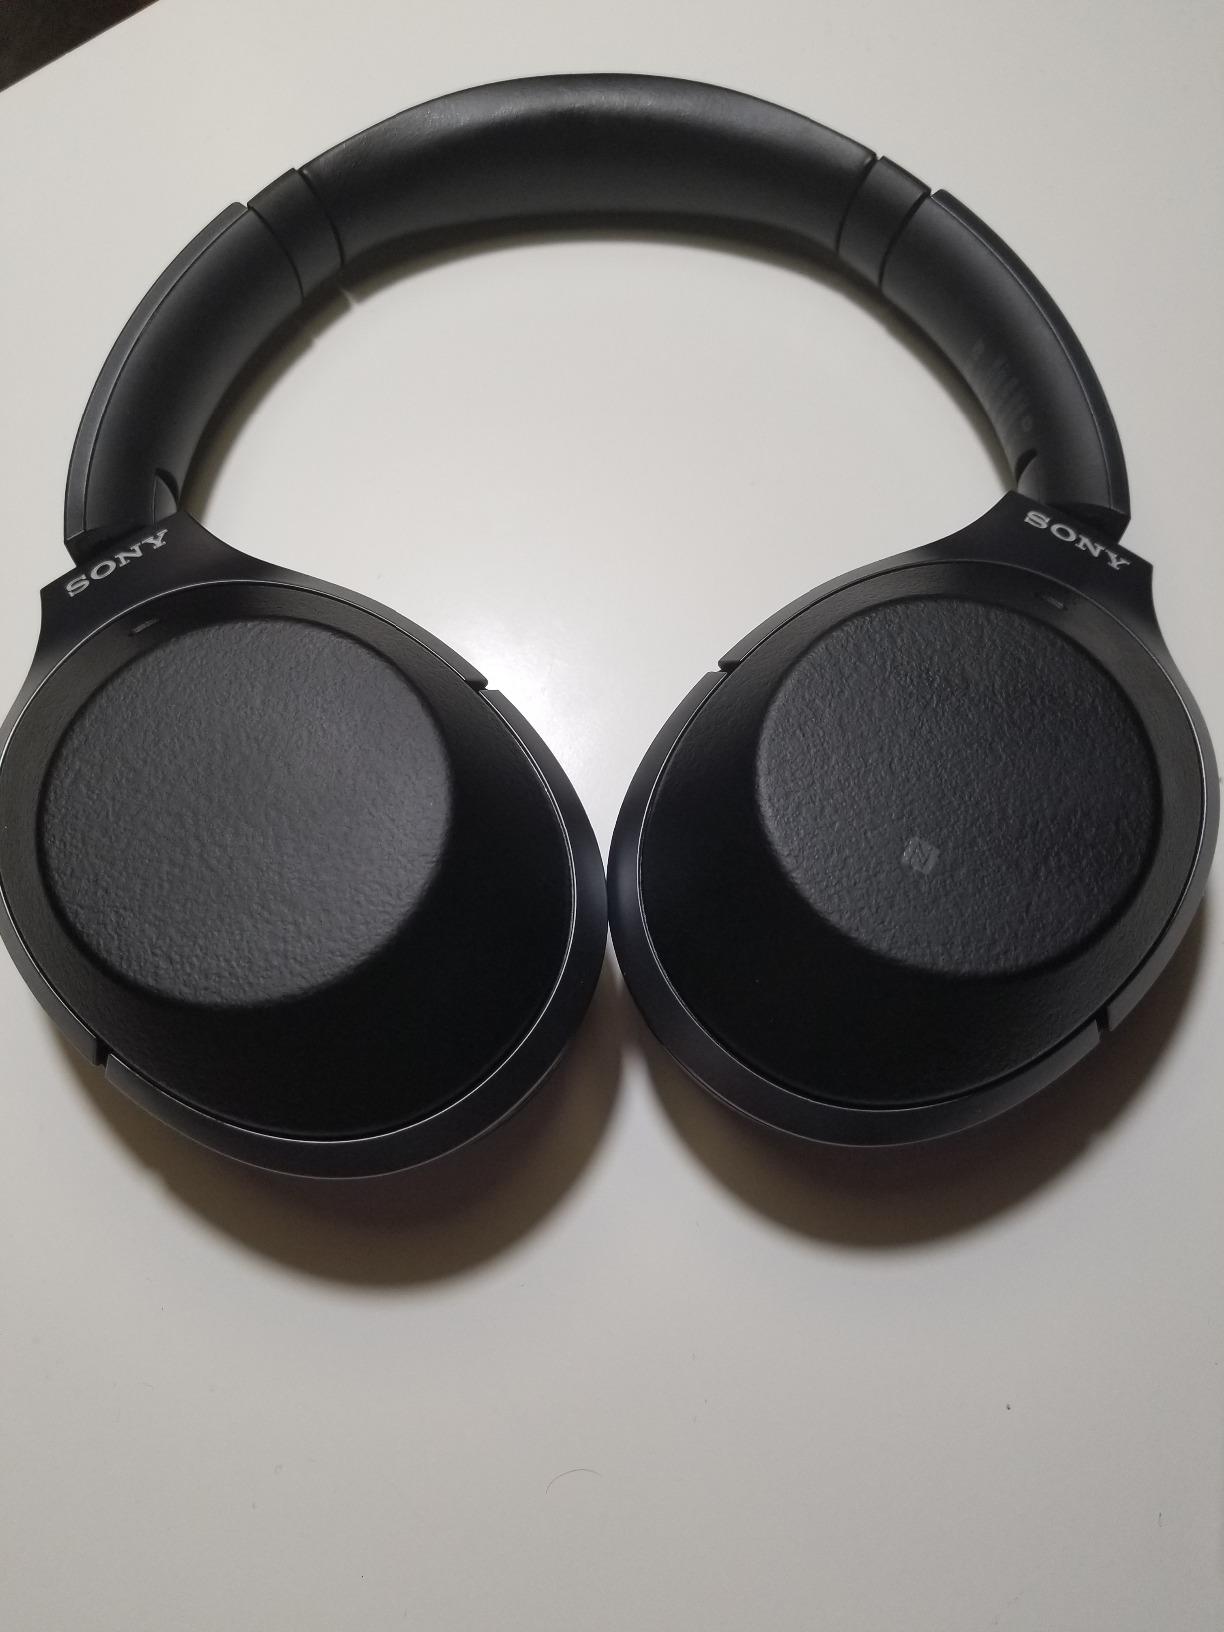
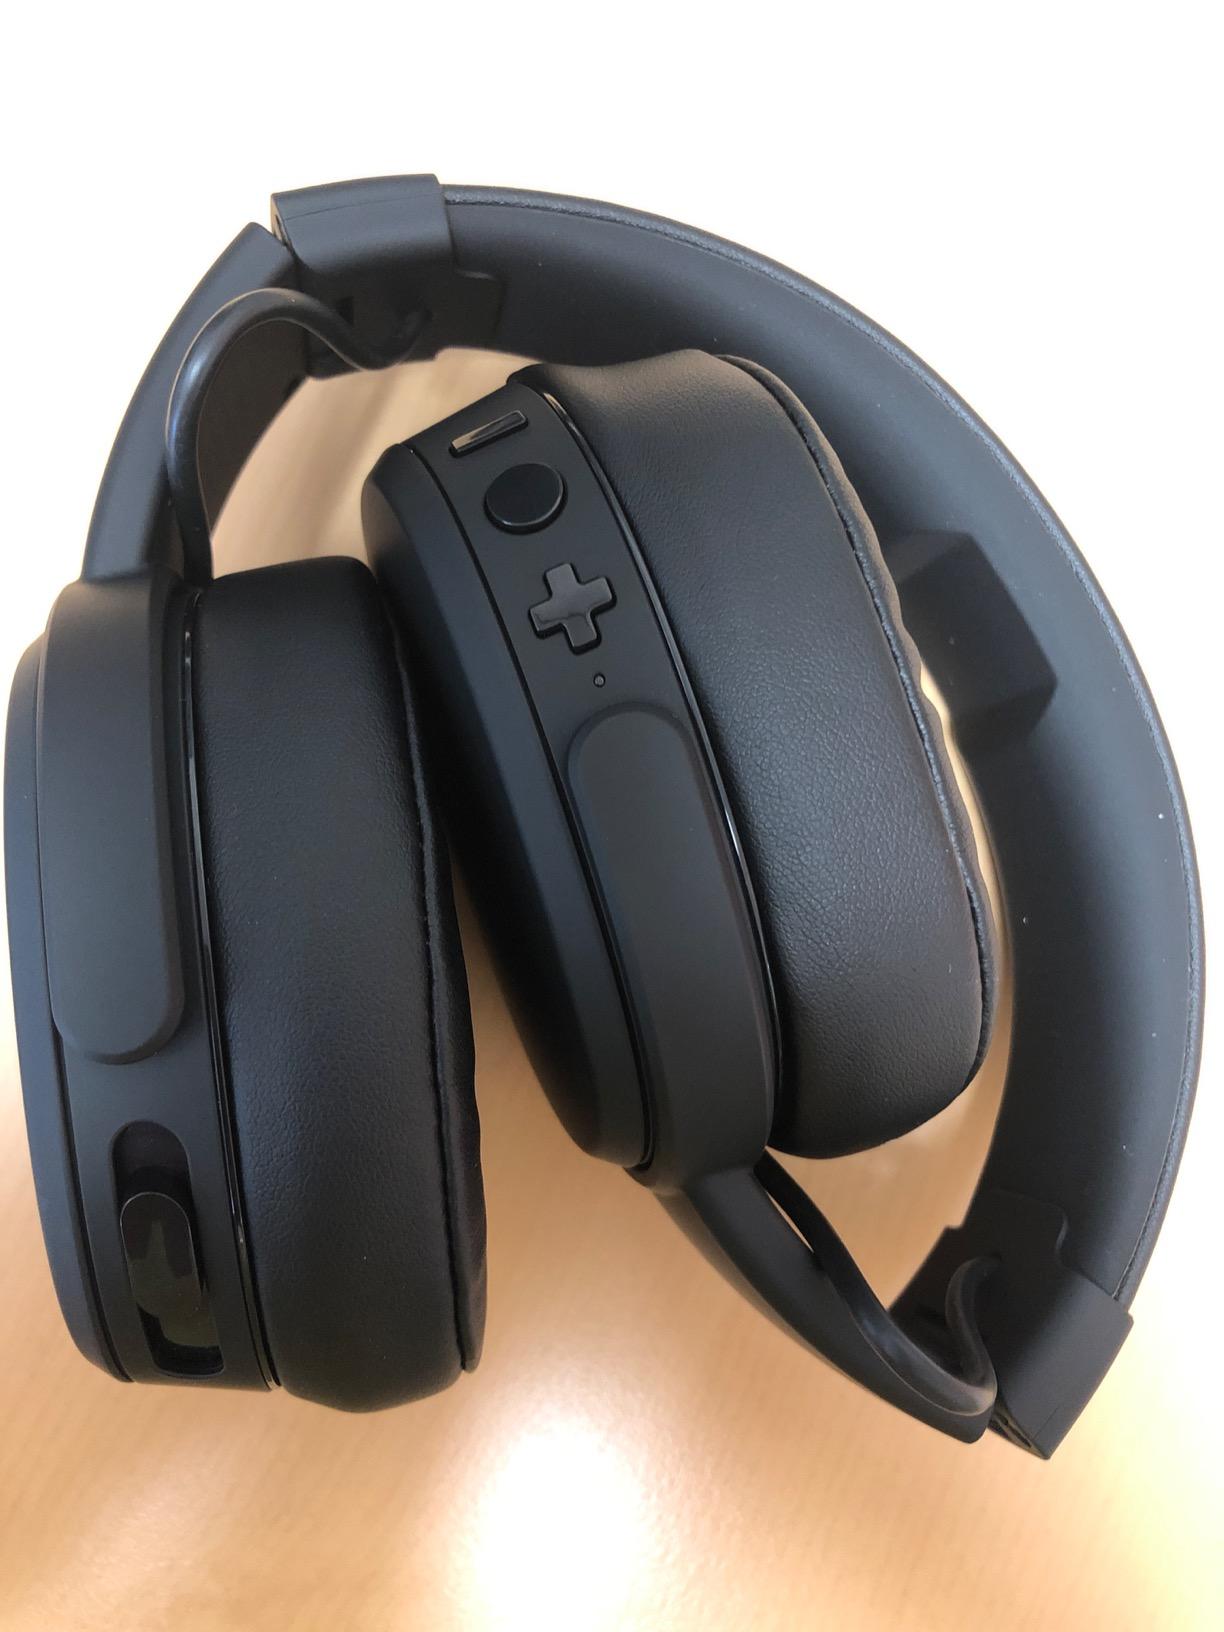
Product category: headphones
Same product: no